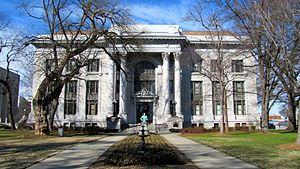
Le comté de Hamilton est un comté de l'État du Tennessee, aux États-Unis, dont le siège se trouve à Chattanooga.